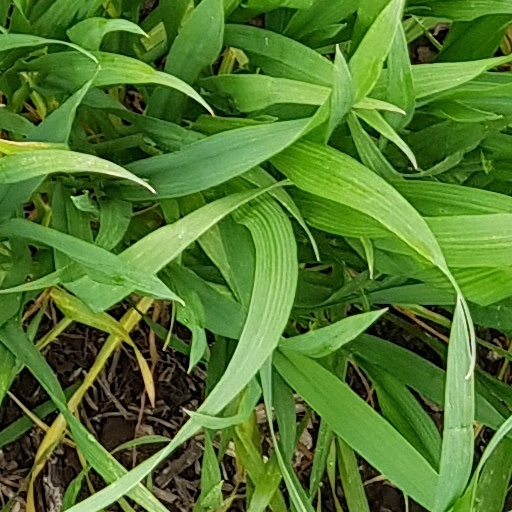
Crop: wheat